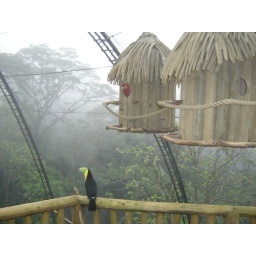
the red parrot in his loft is not to happy about being distrubed